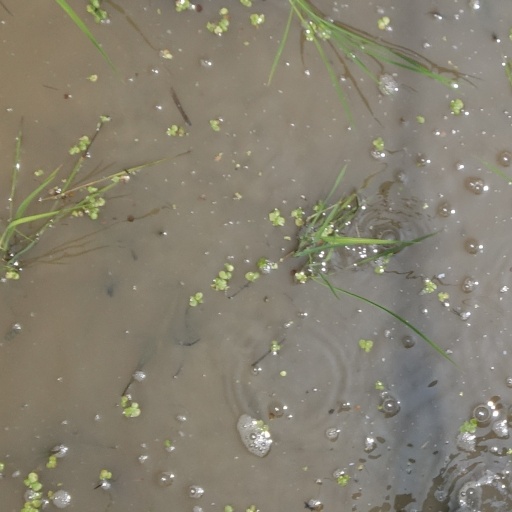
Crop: rice